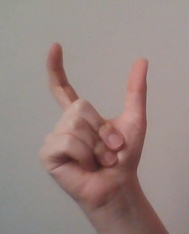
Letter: nun